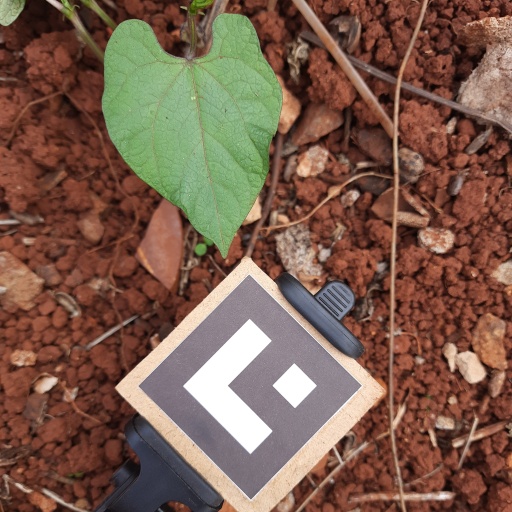
Observations: wavy surface, no eating holes, under shade